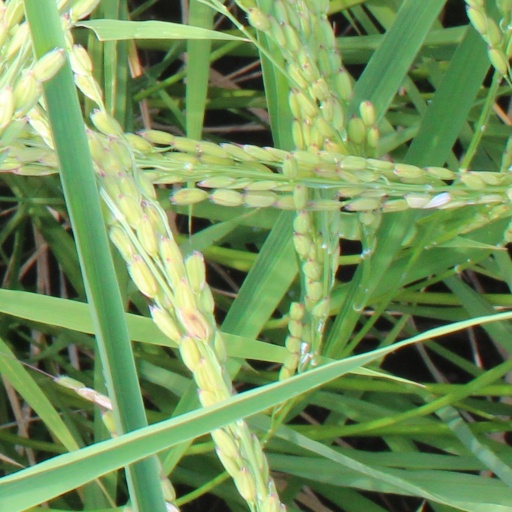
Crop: rice